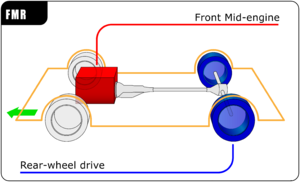
Dans la conception automobile, une disposition FR, ou moteur à l'avant, roues motrices à l'arrière est celle où le moteur est situé à l'avant du véhicule et les roues motrices sont situées à l'arrière. C'était la disposition habituelle des automobiles durant le XXᵉ siècle. Les conceptions modernes utilisent couramment la disposition moteur à l'avant, traction avant.
Une boîte de vitesses est un dispositif mécanique, et souvent mécatronique sur les véhicules récents, permettant d'adapter la transmission d'un mouvement entre un arbre moteur et un arbre récepteur. Utilisée dans de multiples contextes, son cas d'utilisation la plus fréquente est la transmission de la puissance d'un moteur en adaptant le couple moteur au besoin de l'arbre récepteur.